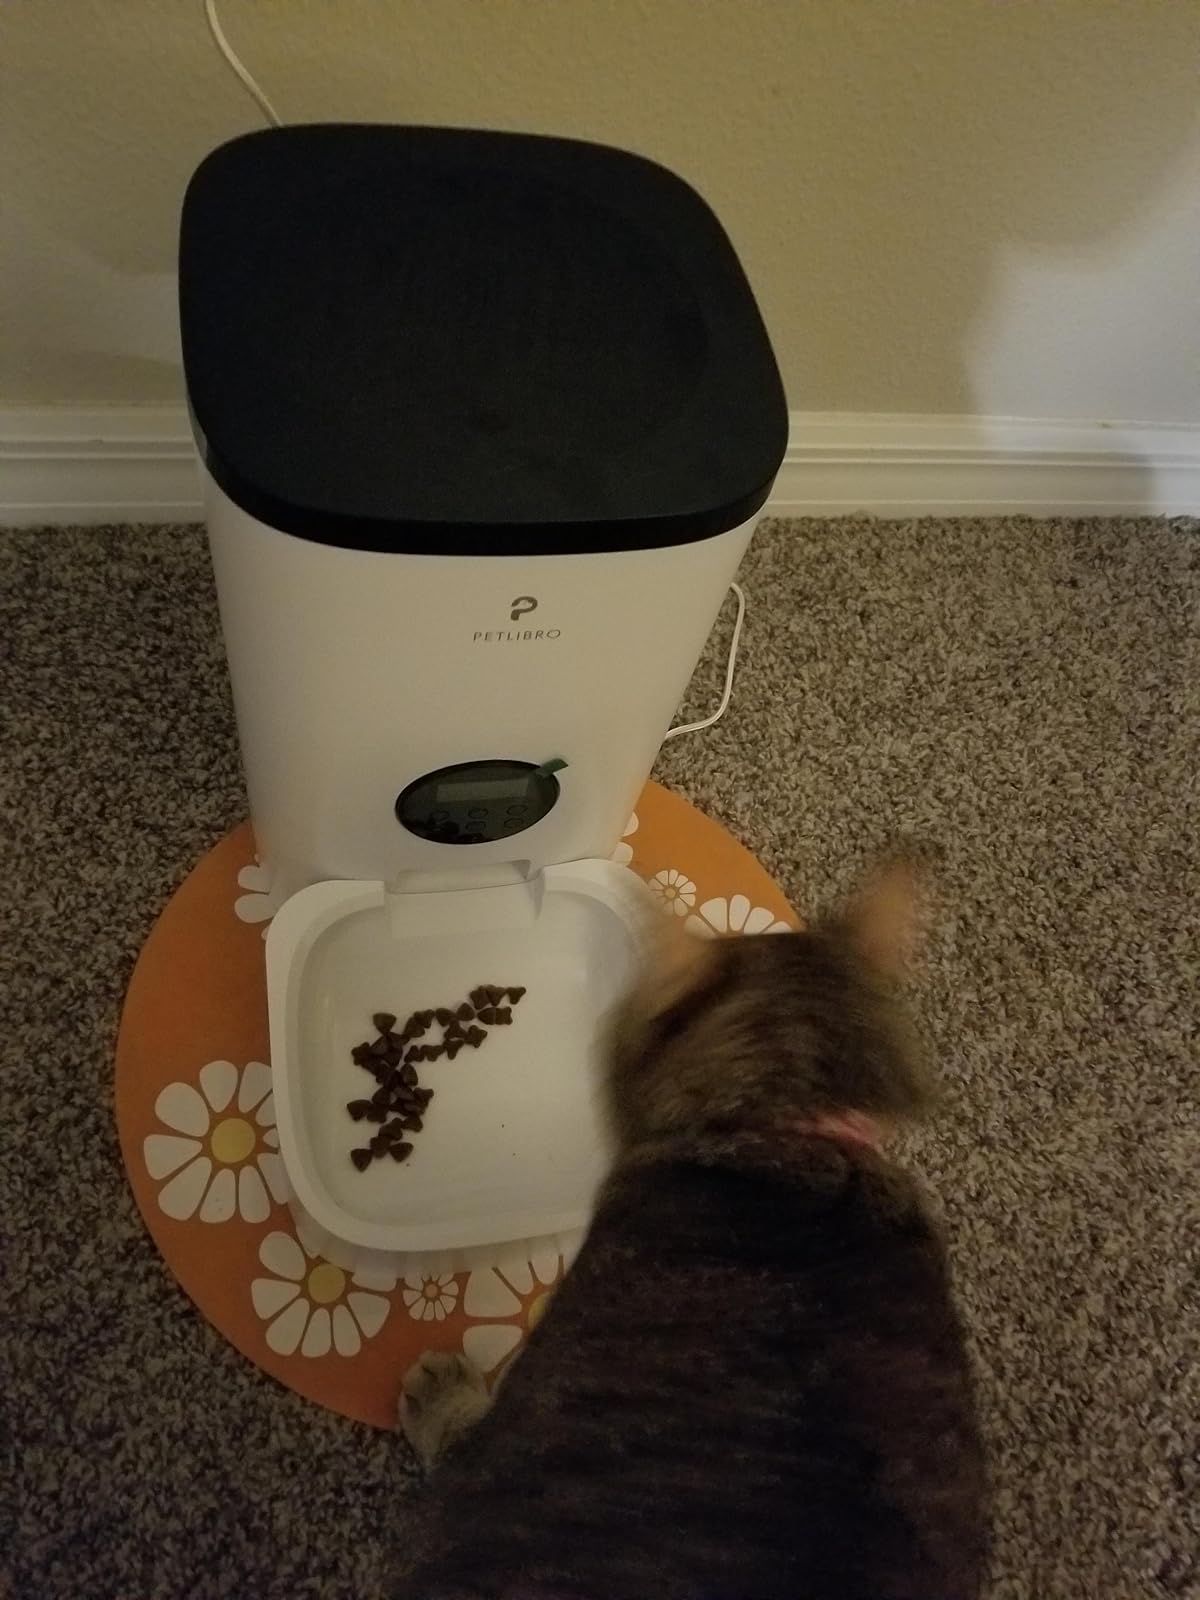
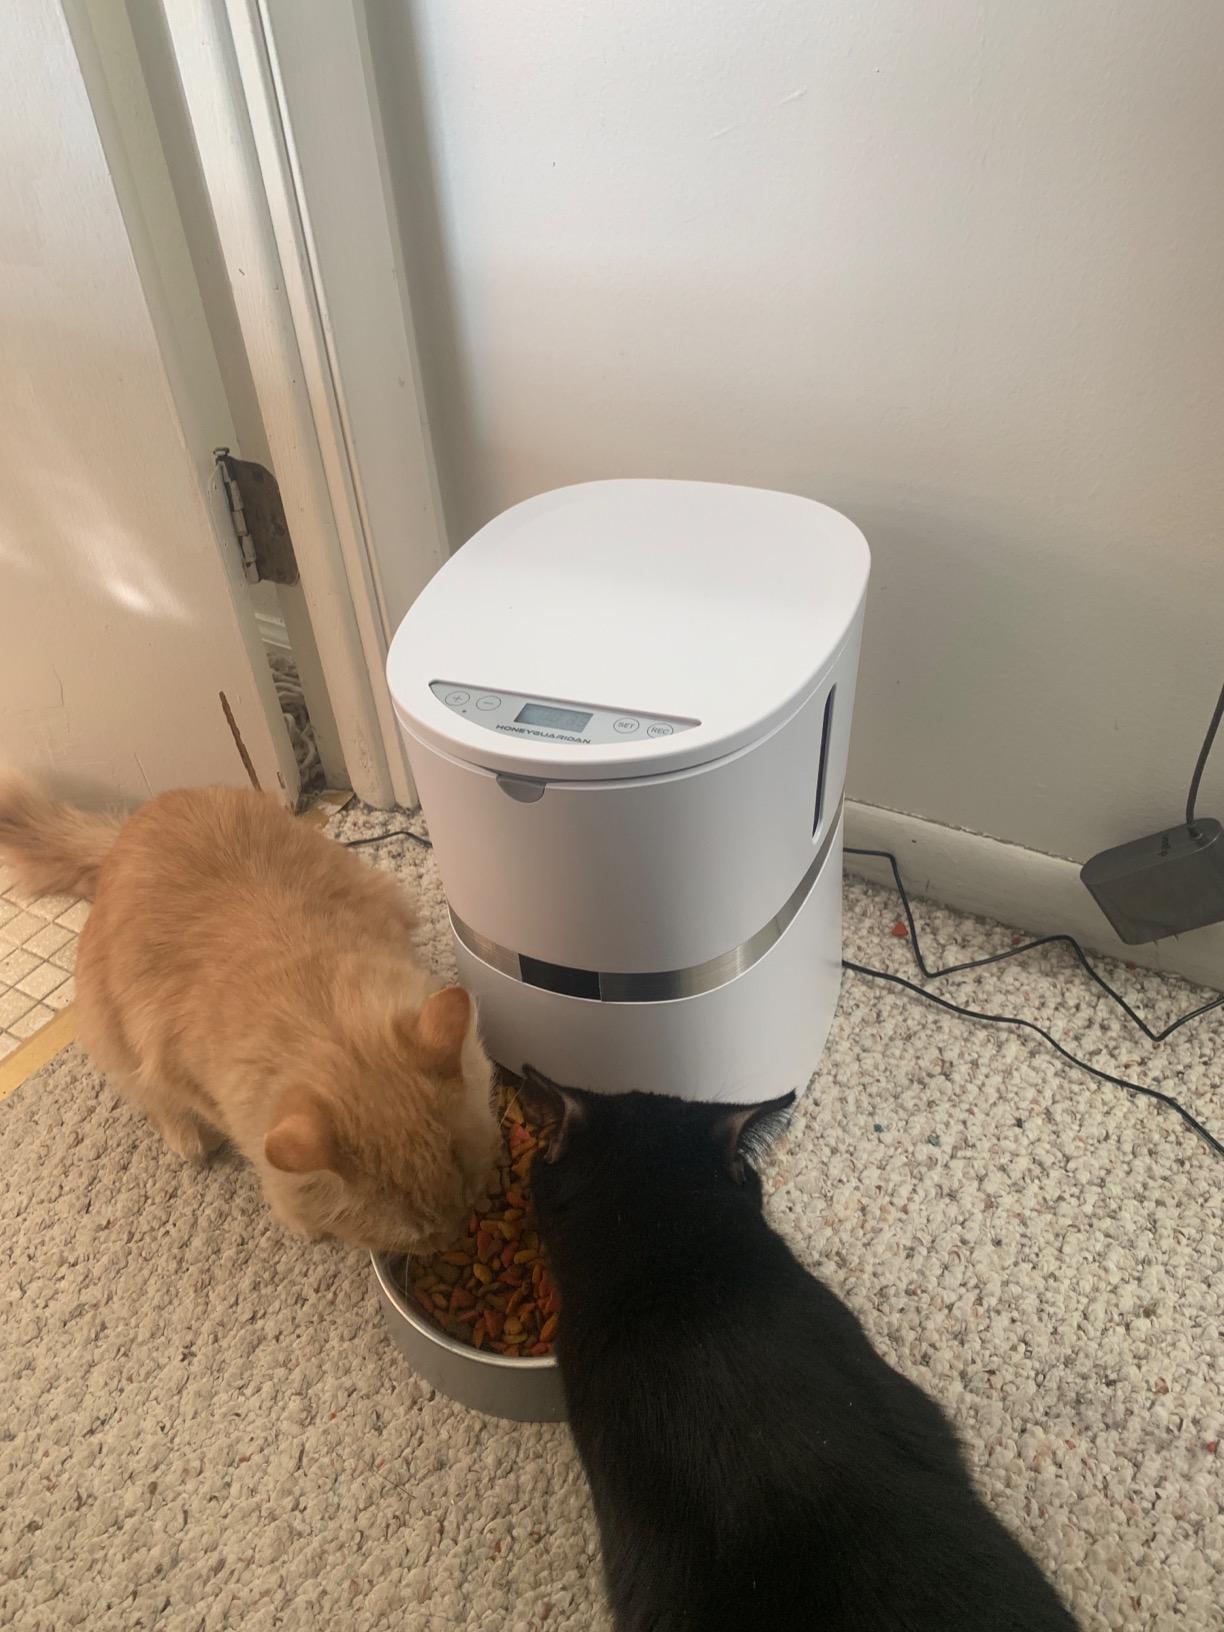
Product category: items_feeder
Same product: no